Eugène Poubelle

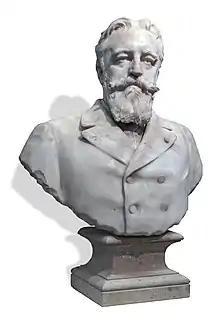
Poubelle by Denys Puech

Eugène-René Poubelle (15 April 1831 – 15 July 1907) was a French lawyer and diplomat who introduced waste containers to Paris and made their use compulsory. This introduction was so innovative at the time that Poubelle's surname became synonymous with waste bins ("la poubelle") and remains the most common French word for a trash can.